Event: Nepal Earthquake
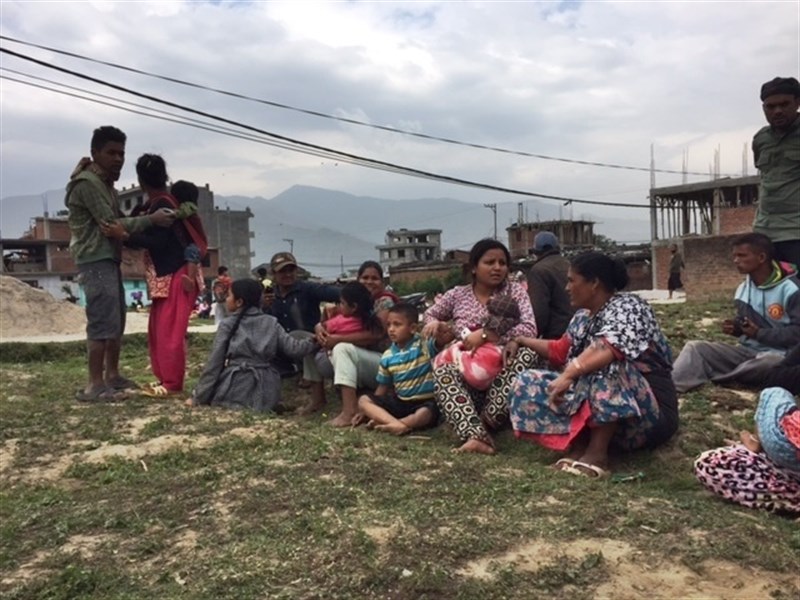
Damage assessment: damage